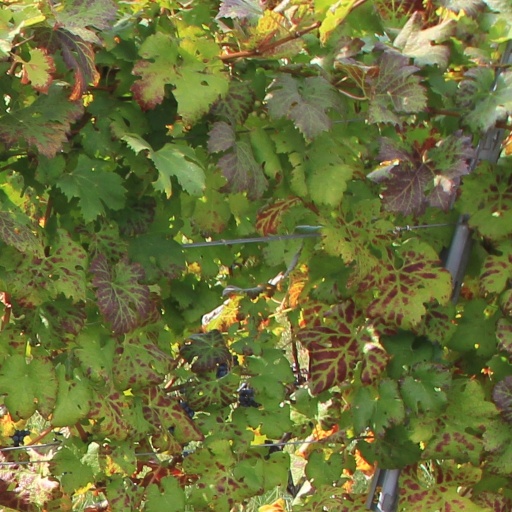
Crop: grape